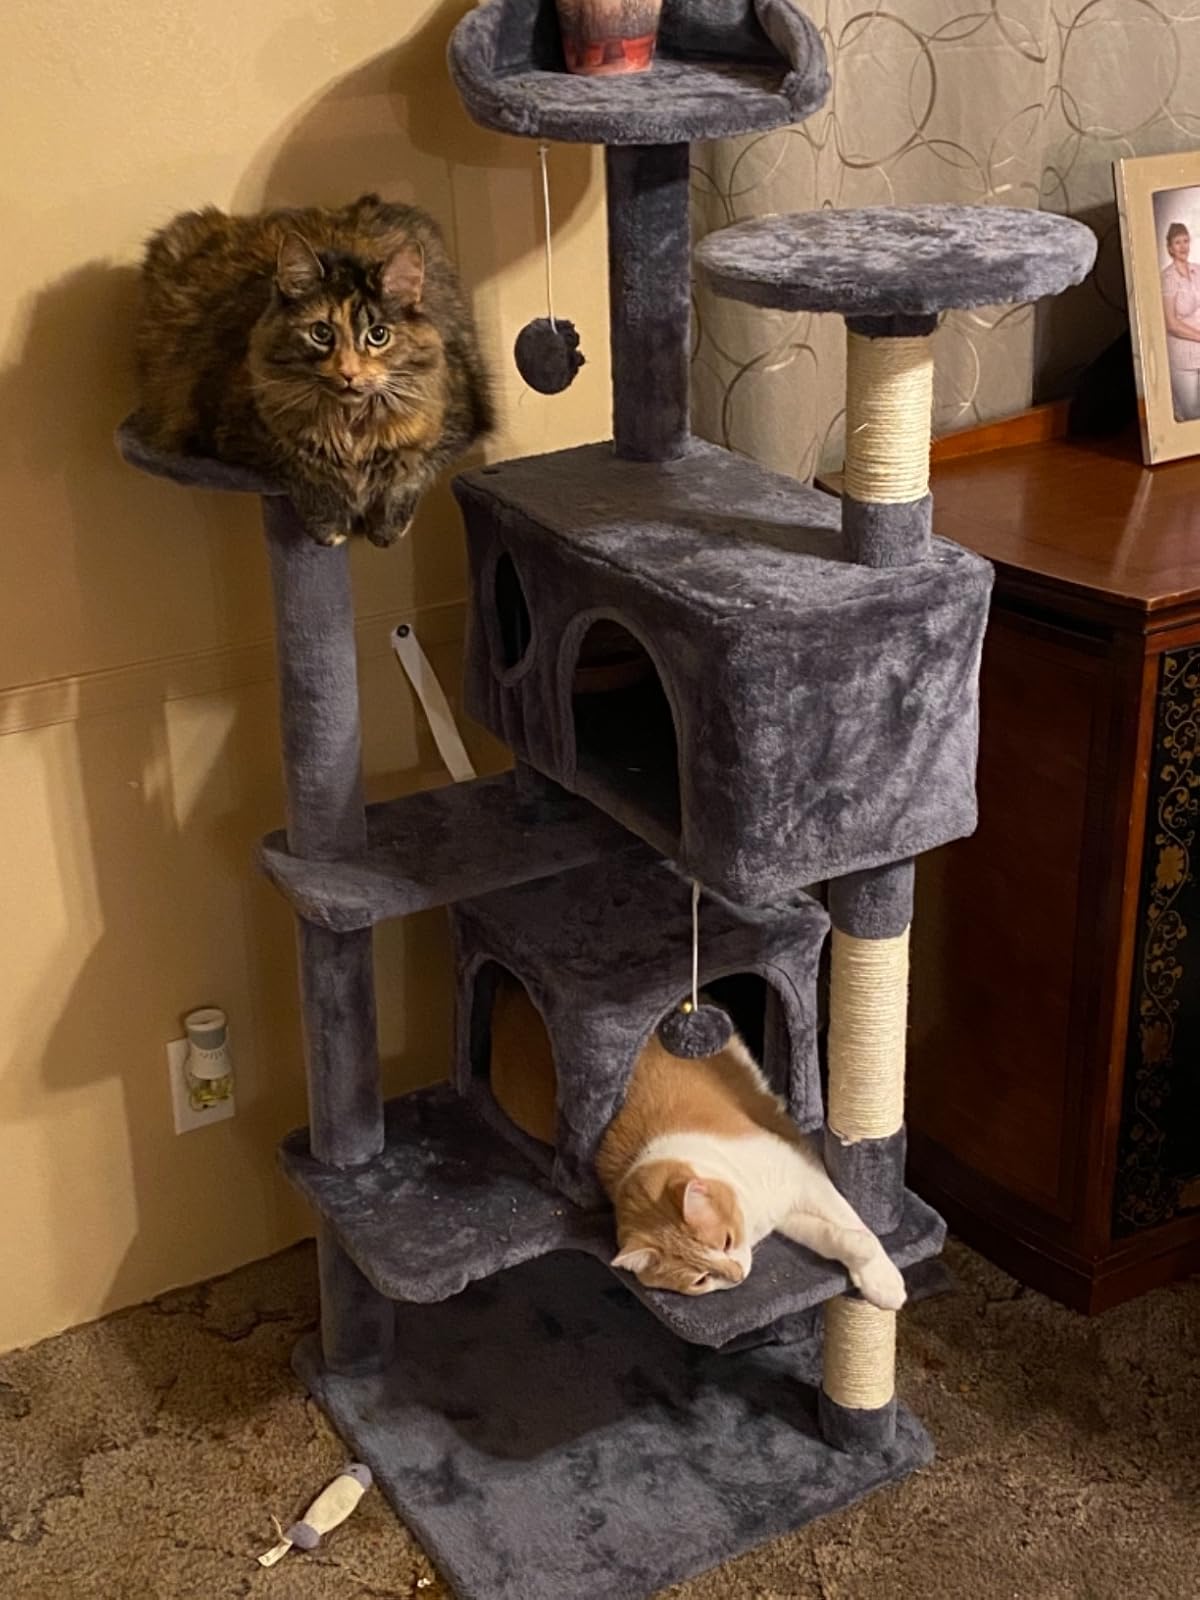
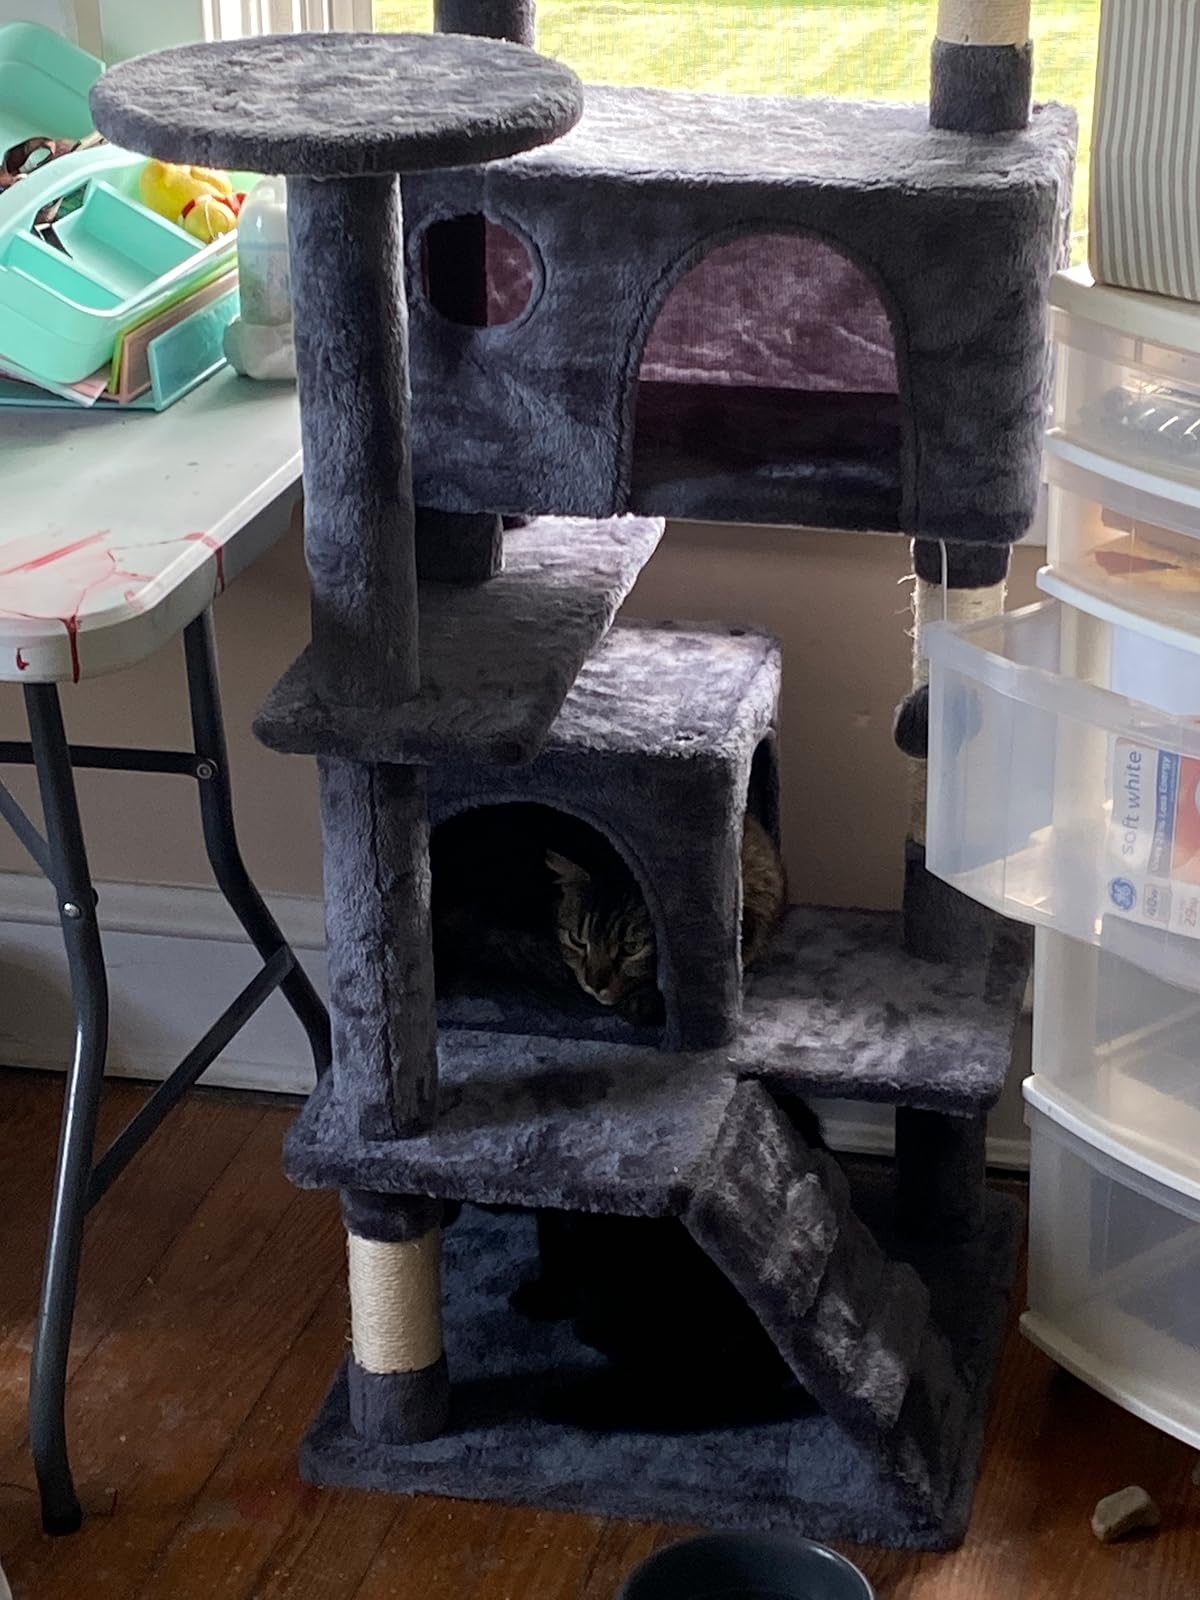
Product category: items_cat tree
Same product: yes